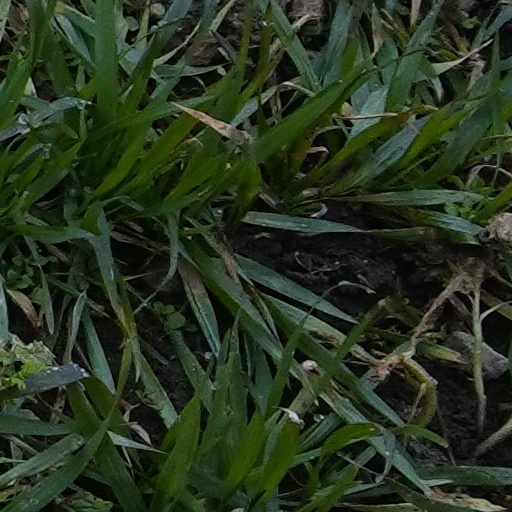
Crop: wheat